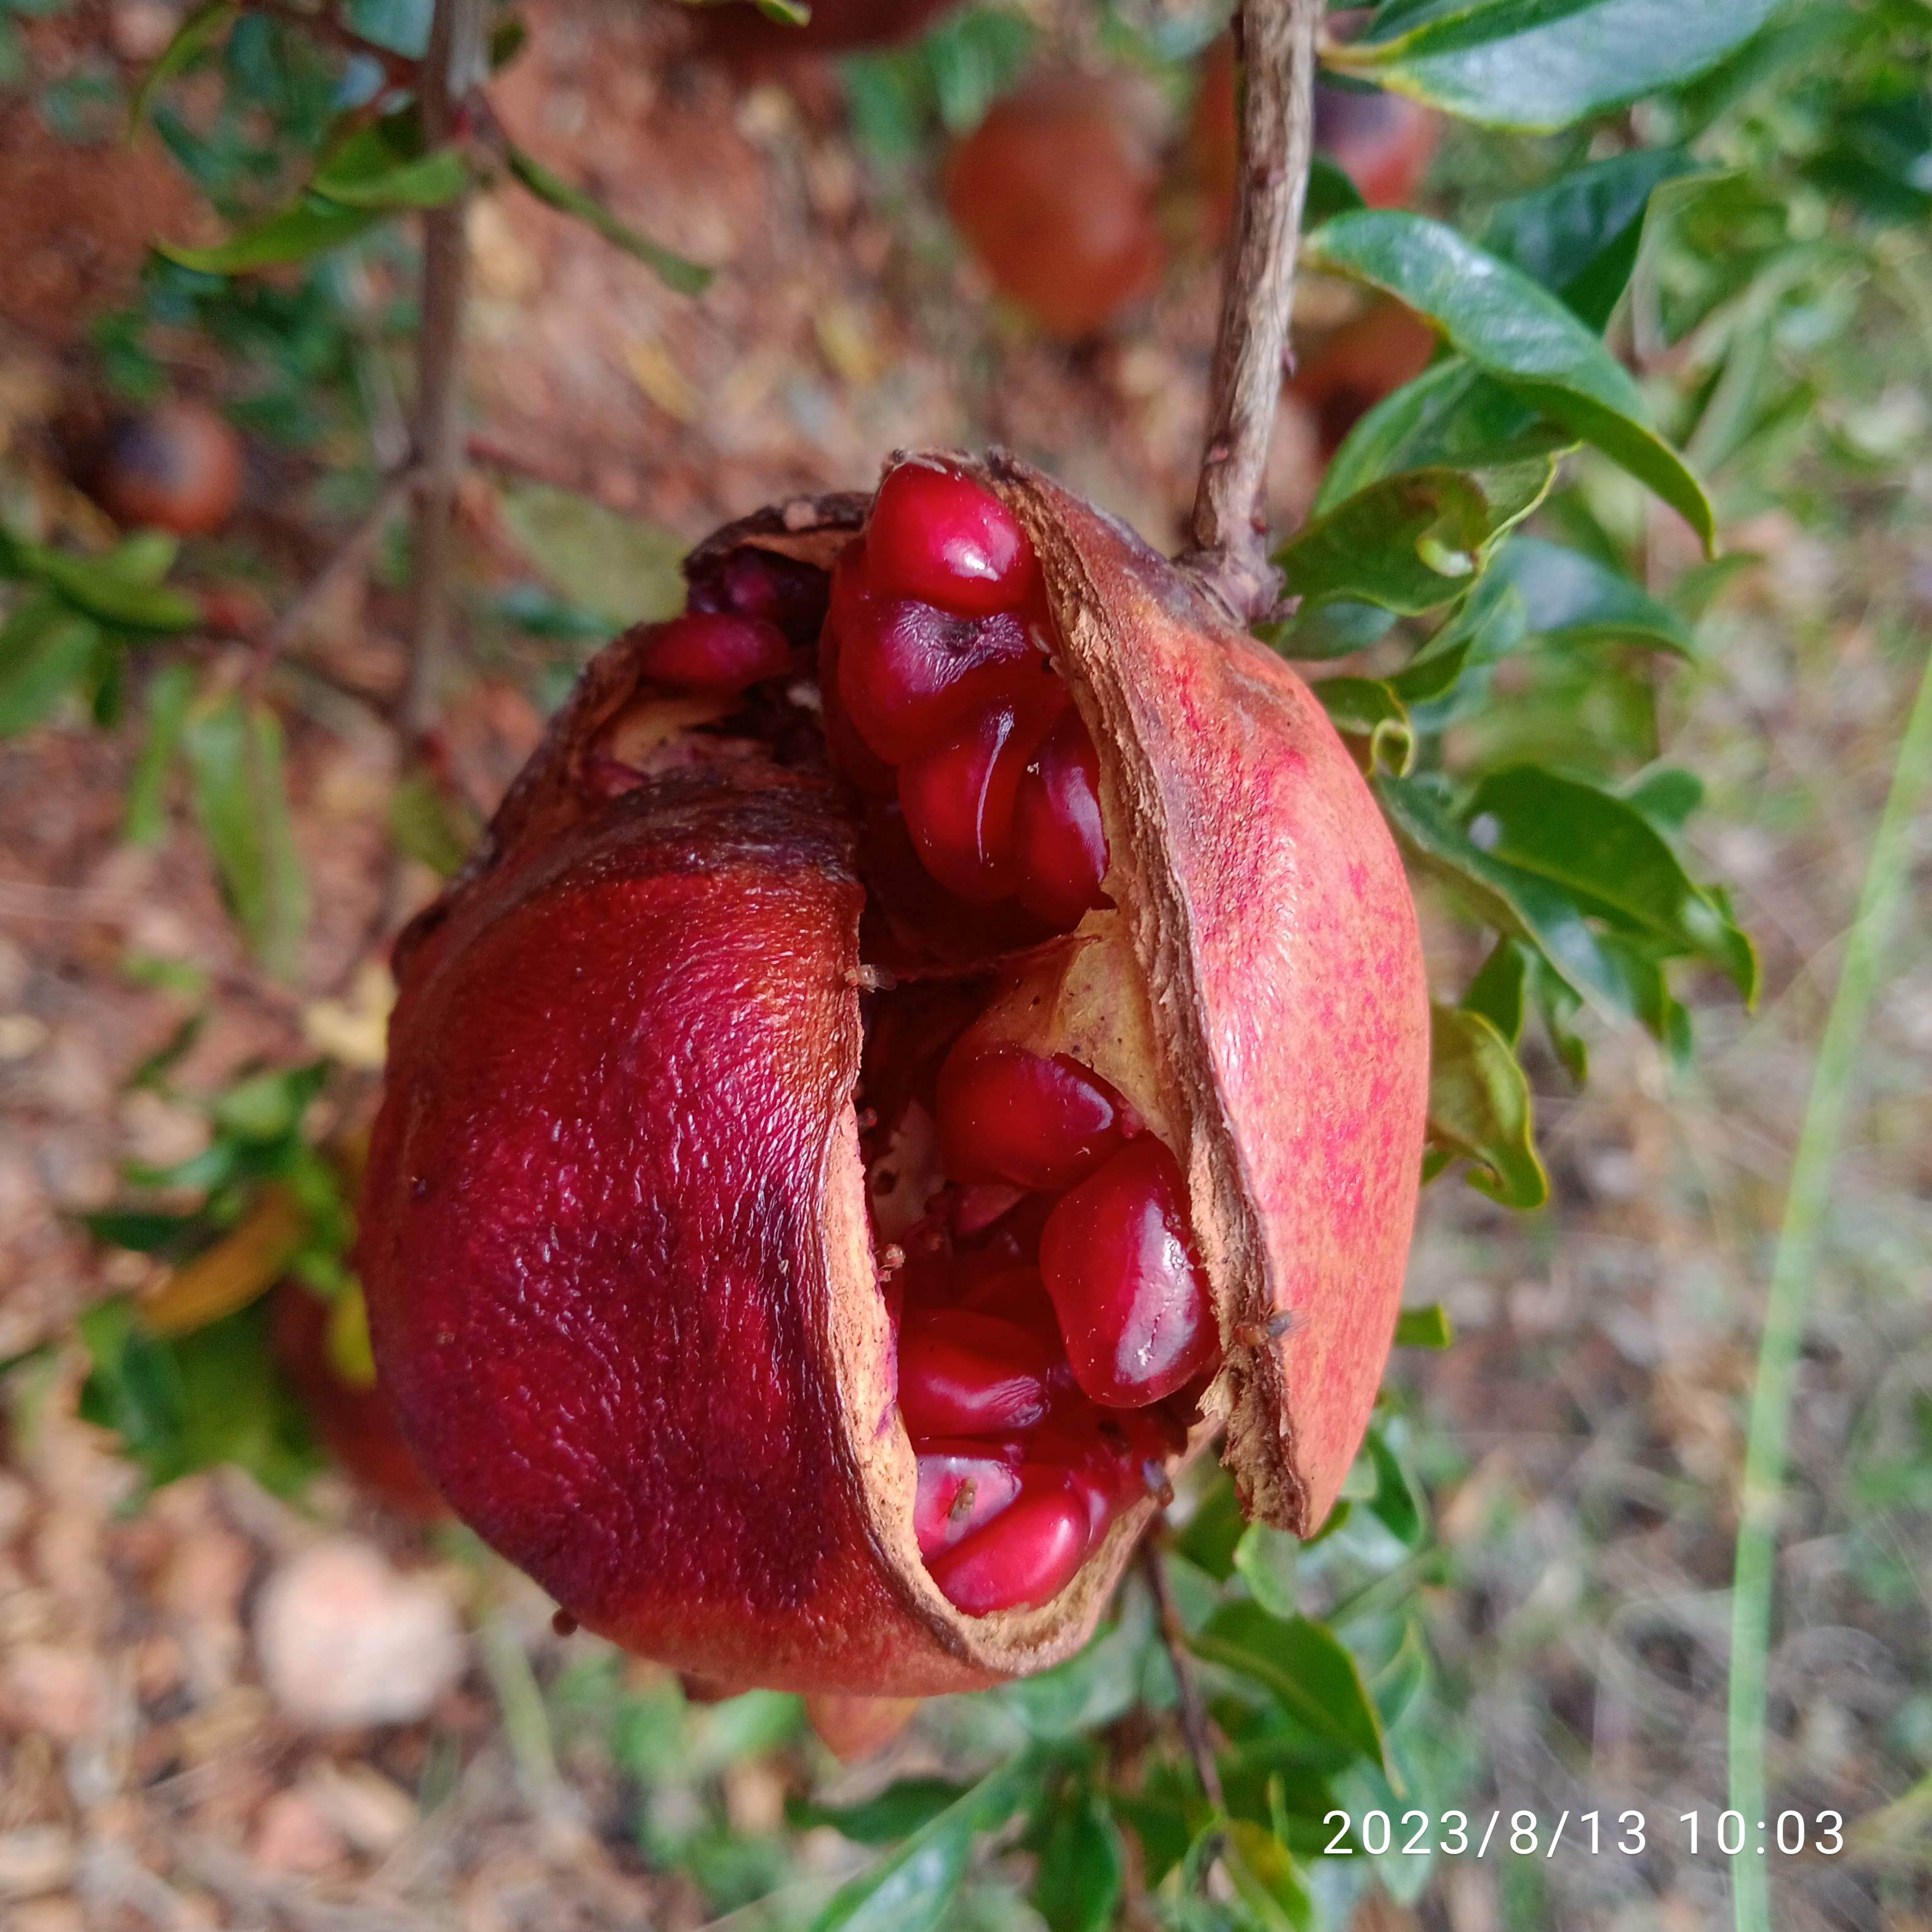
Label: Bacterial_Blight